Joni Ernst

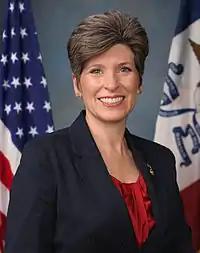
Ernst's freshman portrait

In 2017, Ernst asked Secretary of Defense nominee James Mattis whether he would pledge to cut wasteful spending and stop sexual assault in the military, to which Mattis agreed.